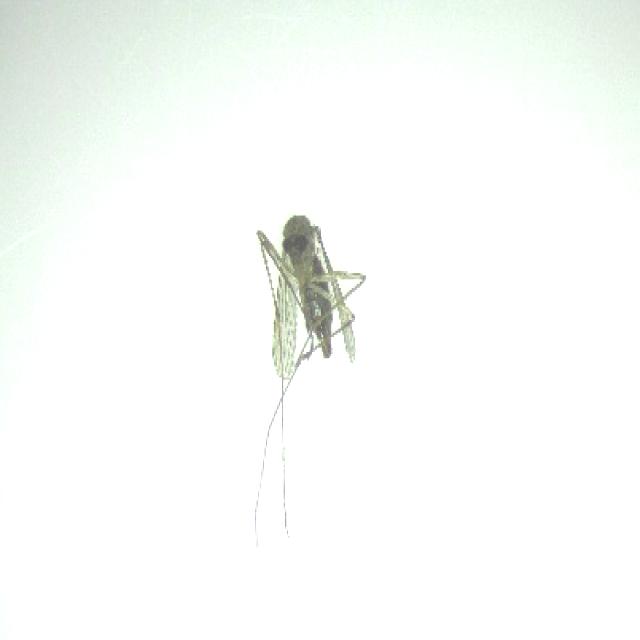
Species: culex_tritaeniorhynchus